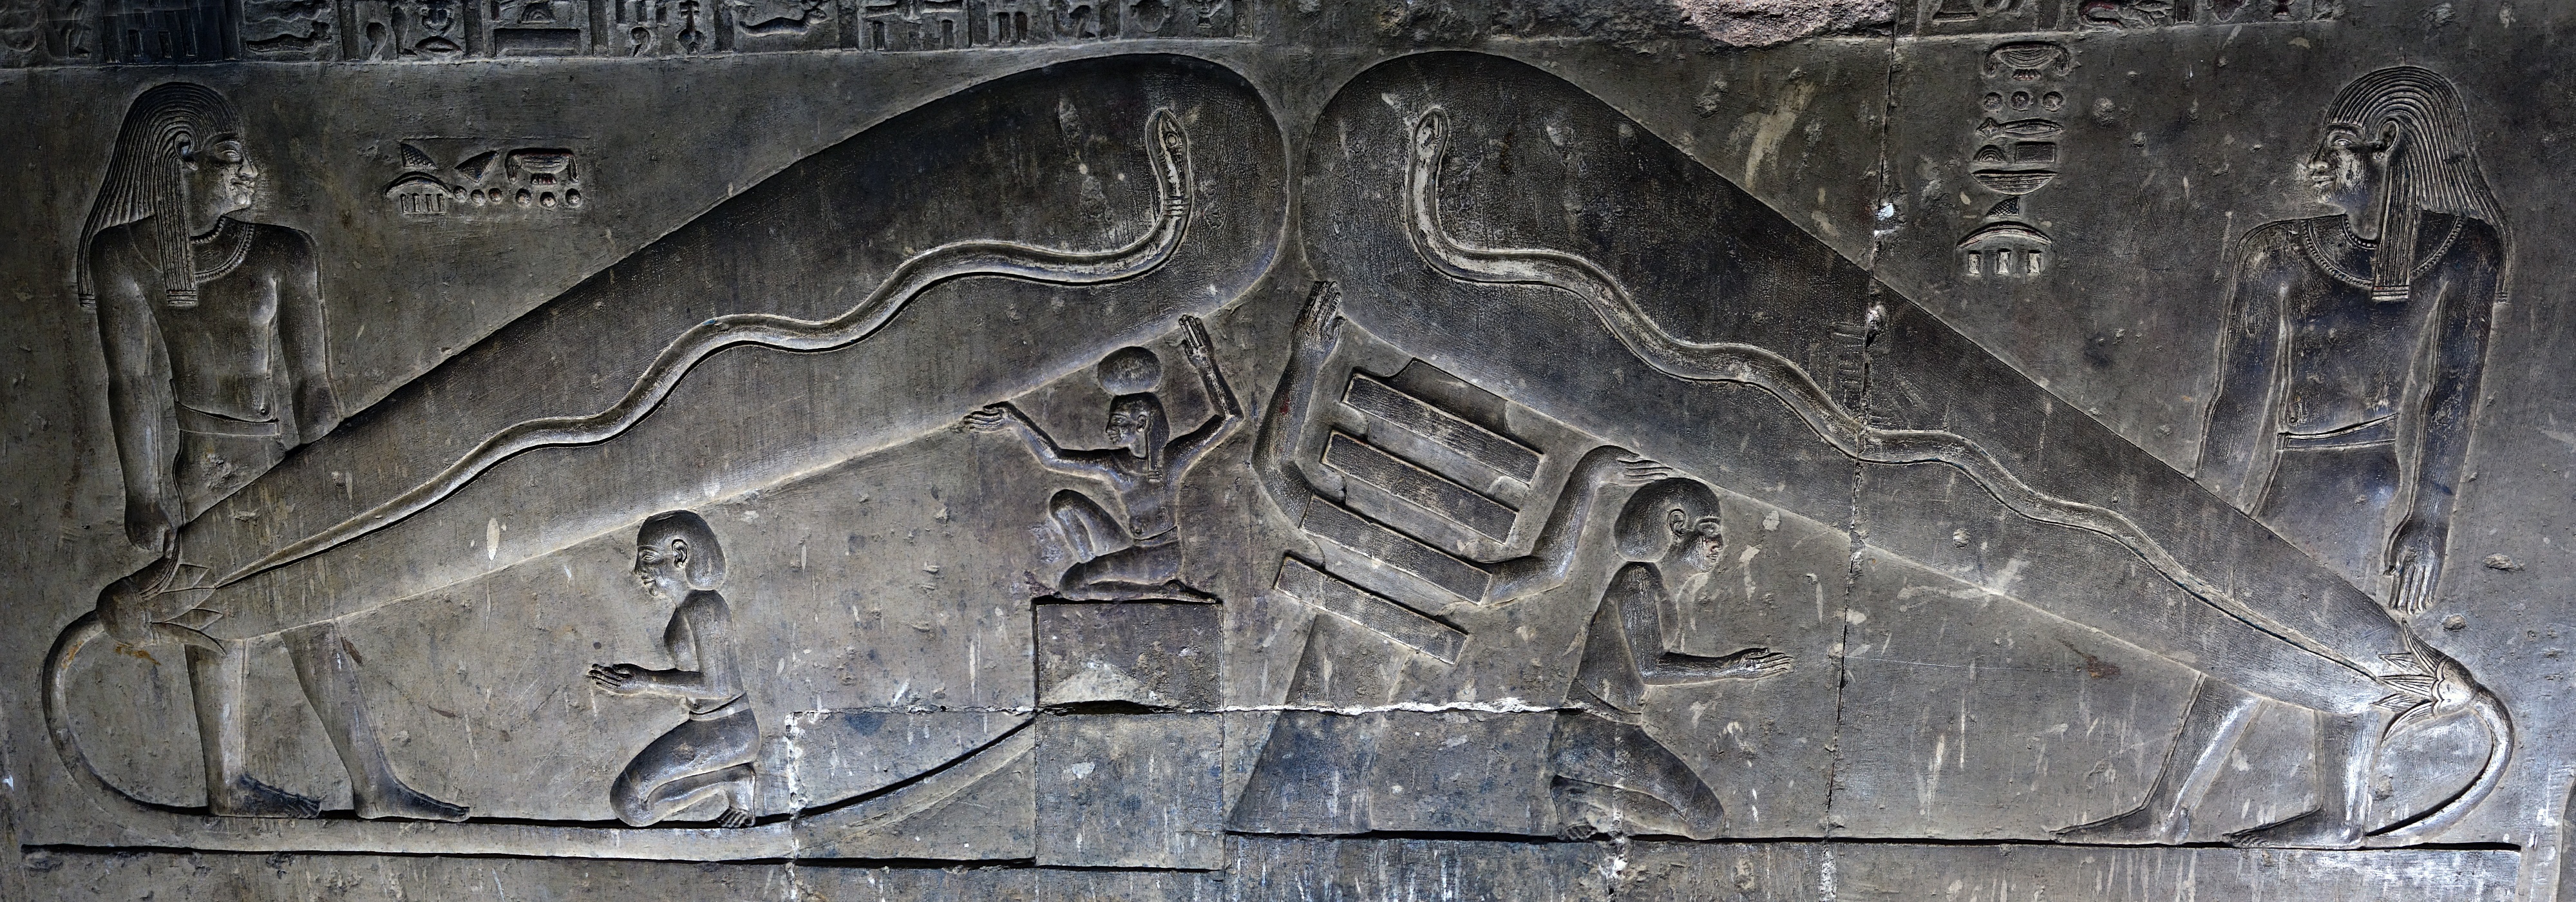
wing, monument, metal, ancient, egypt, lotus flower, sculpture, art, temple, snake, carving, relief, serpent, mythology, stele, stone relief, archaeological site, stone carving, ancient history, hathor temple, djed pillar